Art Zurich

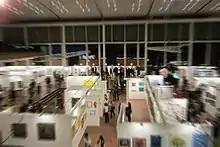
Photo from Art Zurich

The fair is held Friday to Sunday in each early autumn. On Thursday before, the Vernissage evening is reserved for VIP guests. Depending upon availability, the public is allowed to participate, with an entry charge. Due to a renovation of Kongresshaus Zürich upon 2017, the fair will be held at in Zurich West. The new venue was very well received by the public. Alongside art cities New York and London, Zurich is one of the world's leading art trading cities and houses more than 100 galleries and over 50 museums.